Variable valve timing

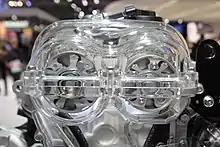
Hydraulic vane-type phasers on a cut-out model of Hyundai T-GDI engine

Manufacturers use many different names to describe their implementation of the various types of variable valve timing systems. These names include: